Another Romance of Celluloid

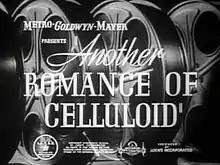
Film title card

Another Romance of Celluloid is a 1938 short documentary film, narrated by Frank Whitbeck, which goes behind the scenes to look at how film is developed and processed. The film was produced as a follow-up to the studio's "Romance of Celluloid" (1937).